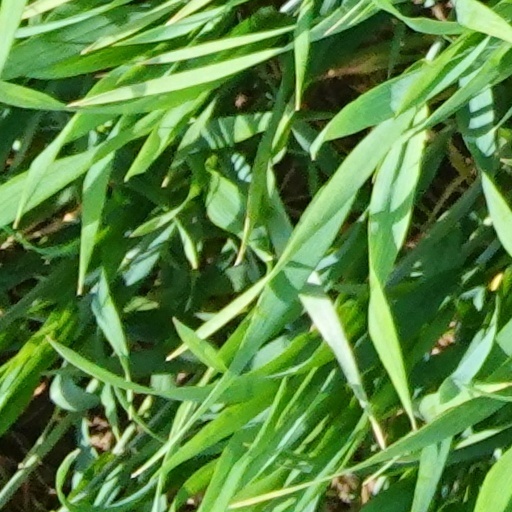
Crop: wheat